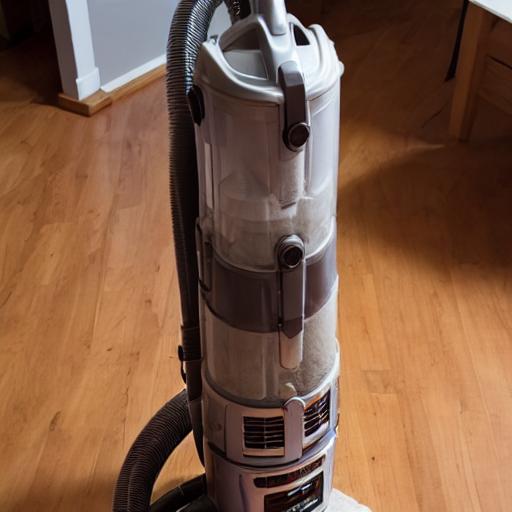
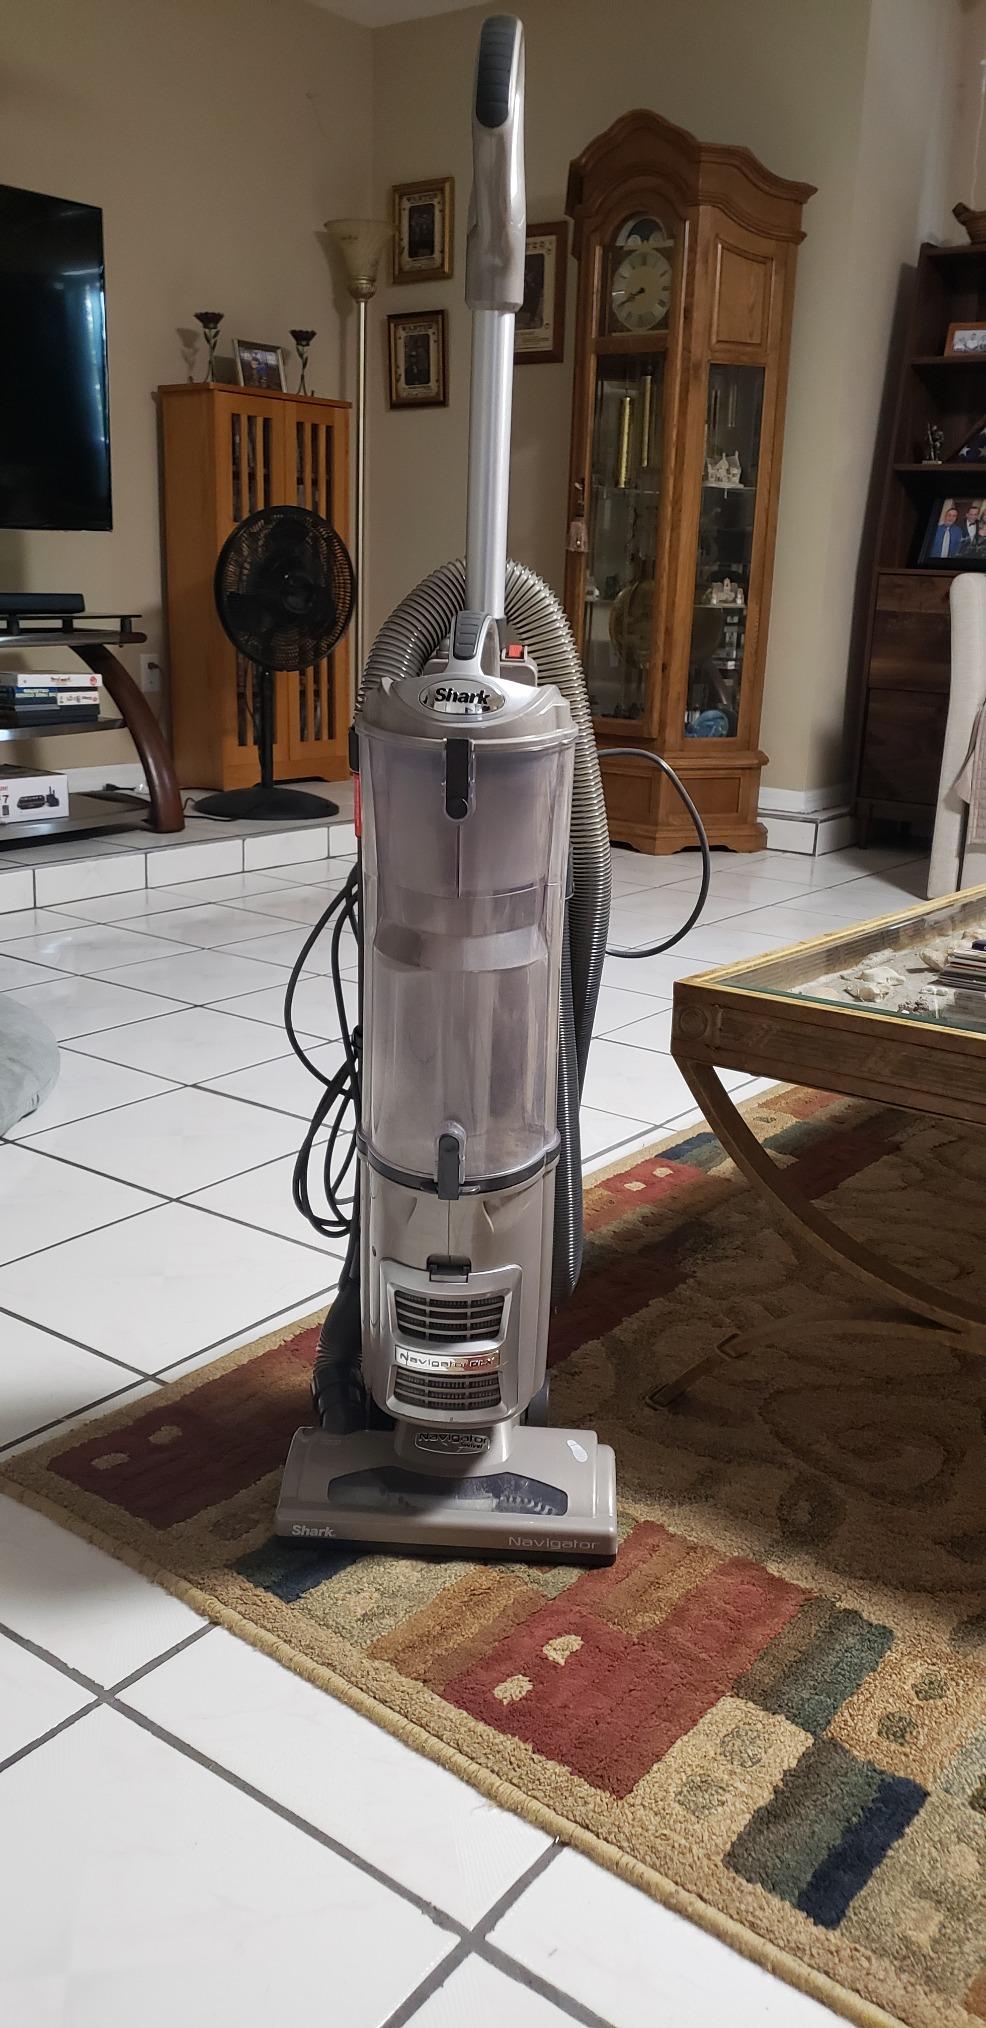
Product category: items_vacuum
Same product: no